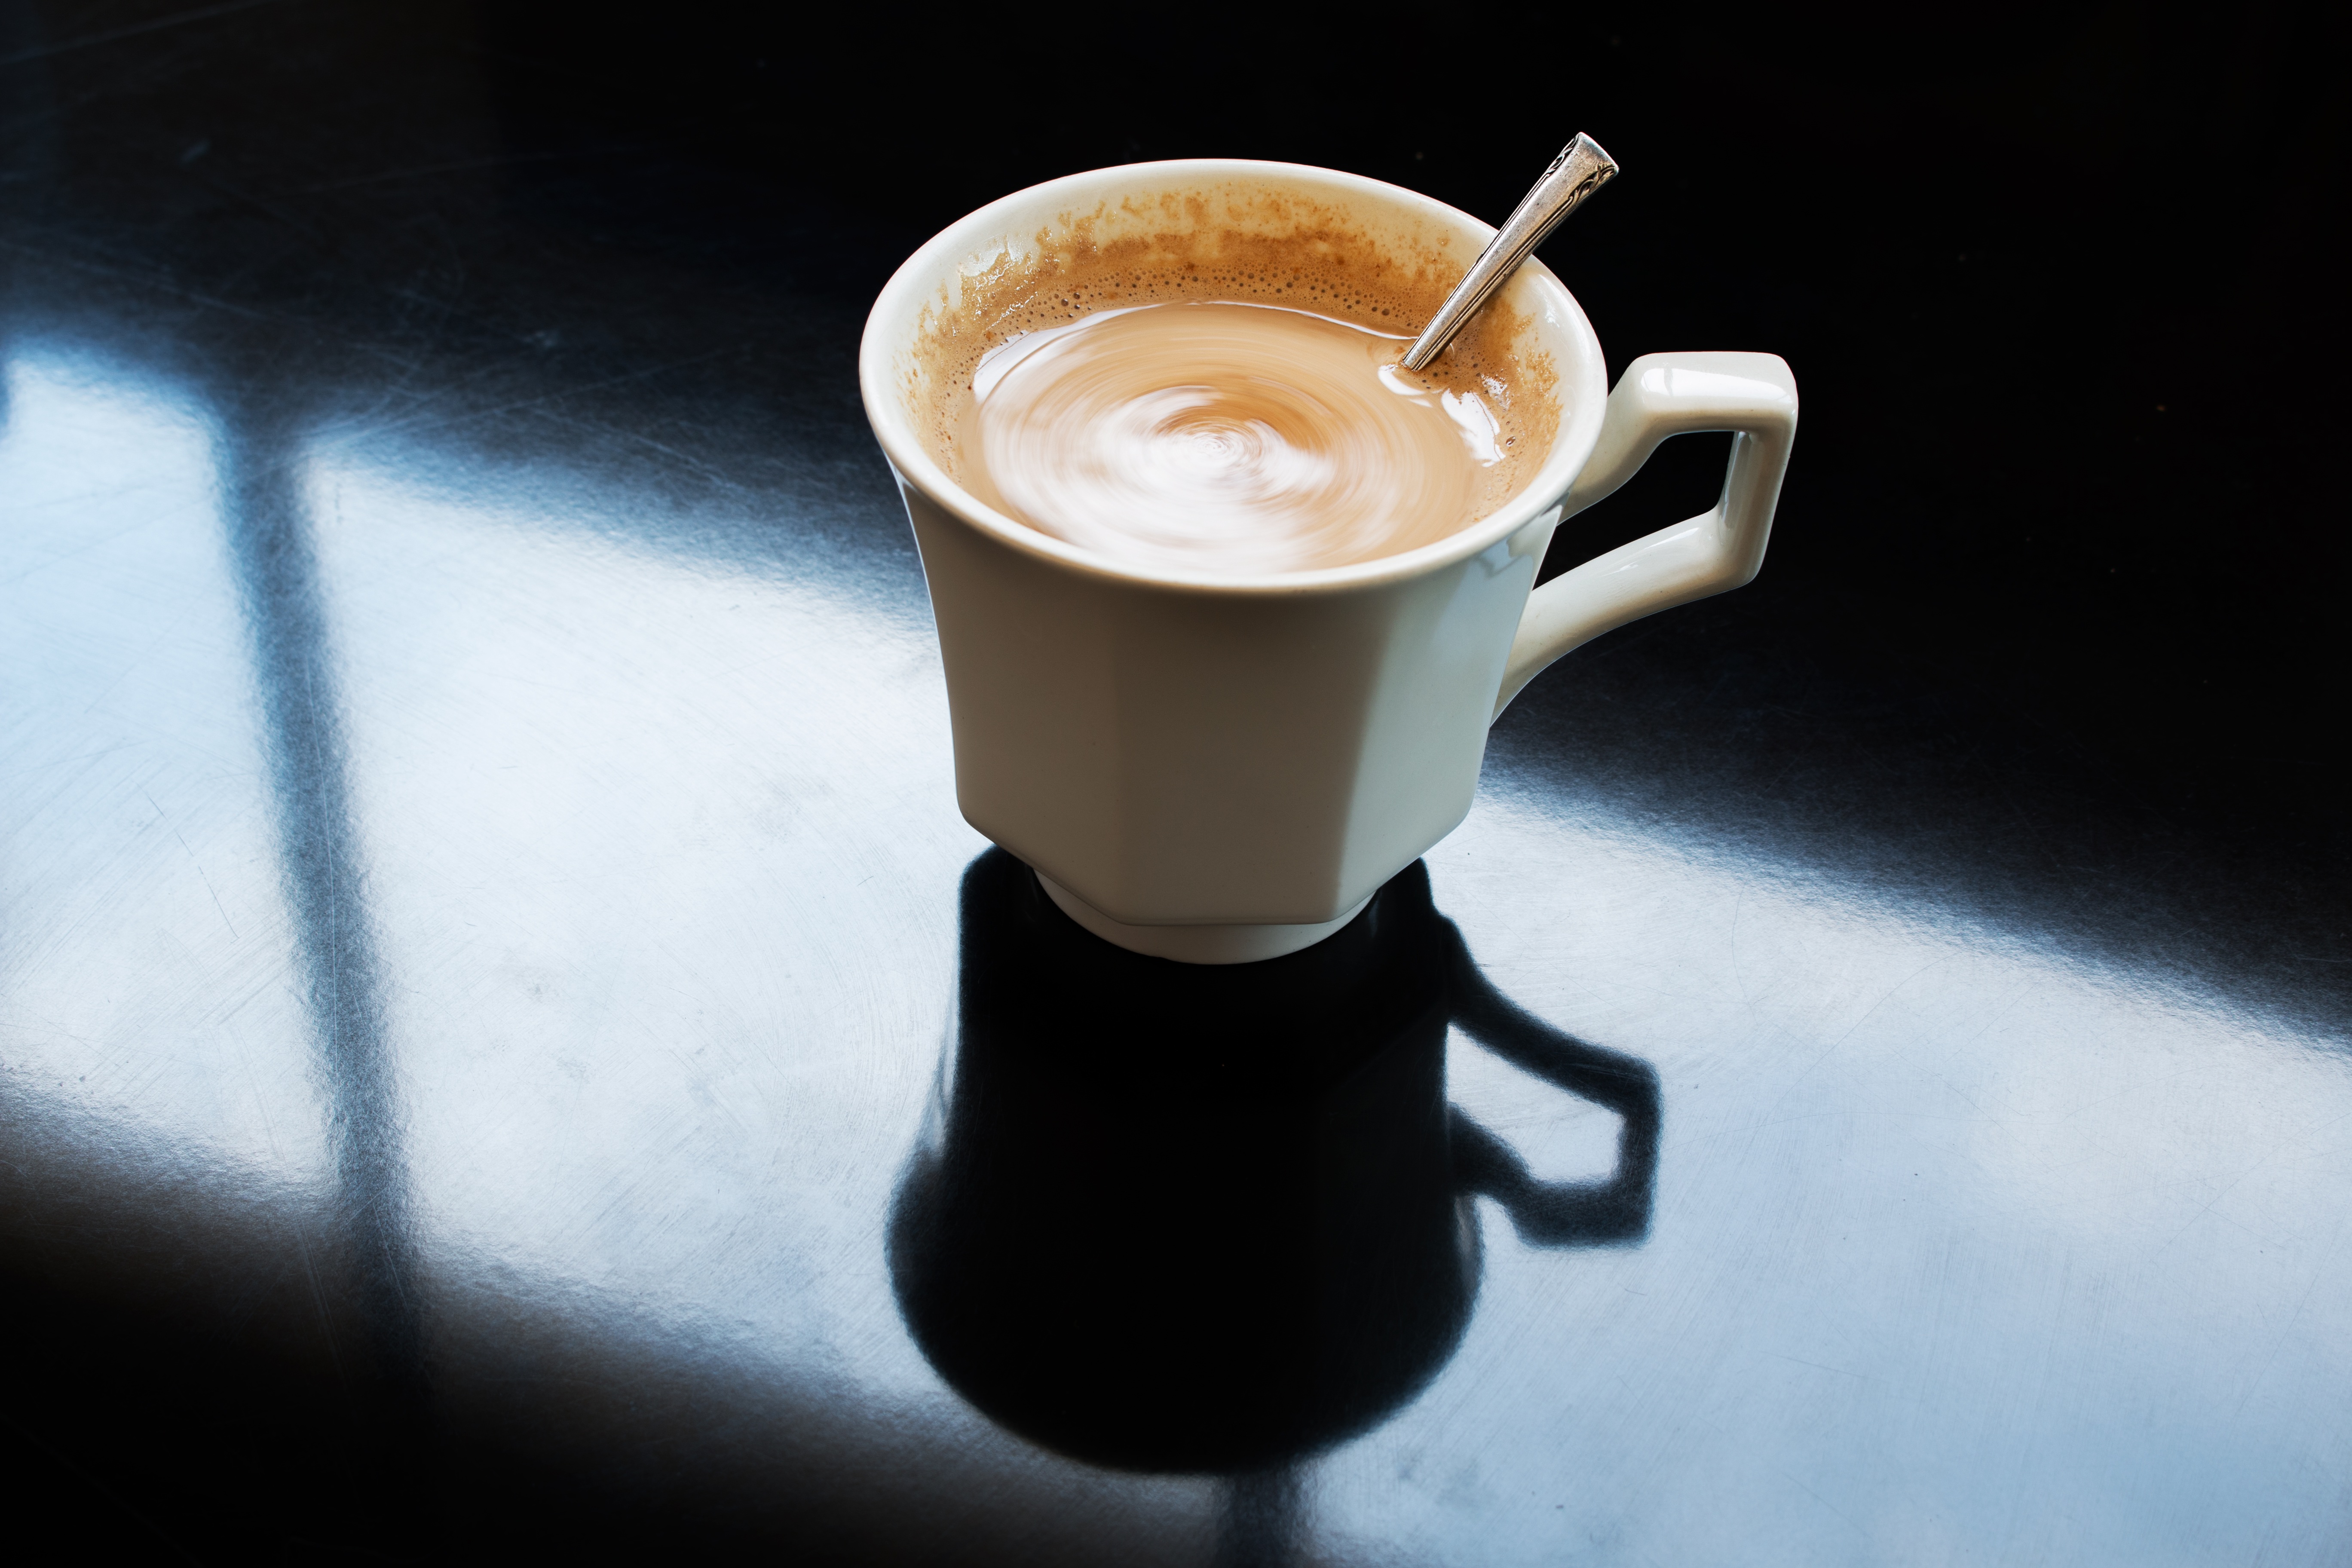
coffee, window, cup, indoor, drink, breakfast, milk, espresso, spoon, cup of coffee, caffeine, reflexion, flavor, caff macchiato